Diariong Tagalog

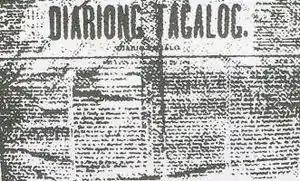
An excerpt from the newspaper

Diariong Tagalog (lit. Tagalog Newspaper) was a patriotic newspaper in Tagalog and Spanish published during the Spanish occupation of the Philippines. It was founded by Marcelo H. del Pilar, Basilio Teodoro Morán, and Pascual H. Poblete in 1882, while Francisco Calvo y Múñoz funded the printing of the newspaper. "Diariong Tagalog" was the first newspaper to publish articles urging government reform and denouncing the abuse of the Spanish friars. The newspaper lasted for 5 months since its first issue appeared on July 1 of the same year.